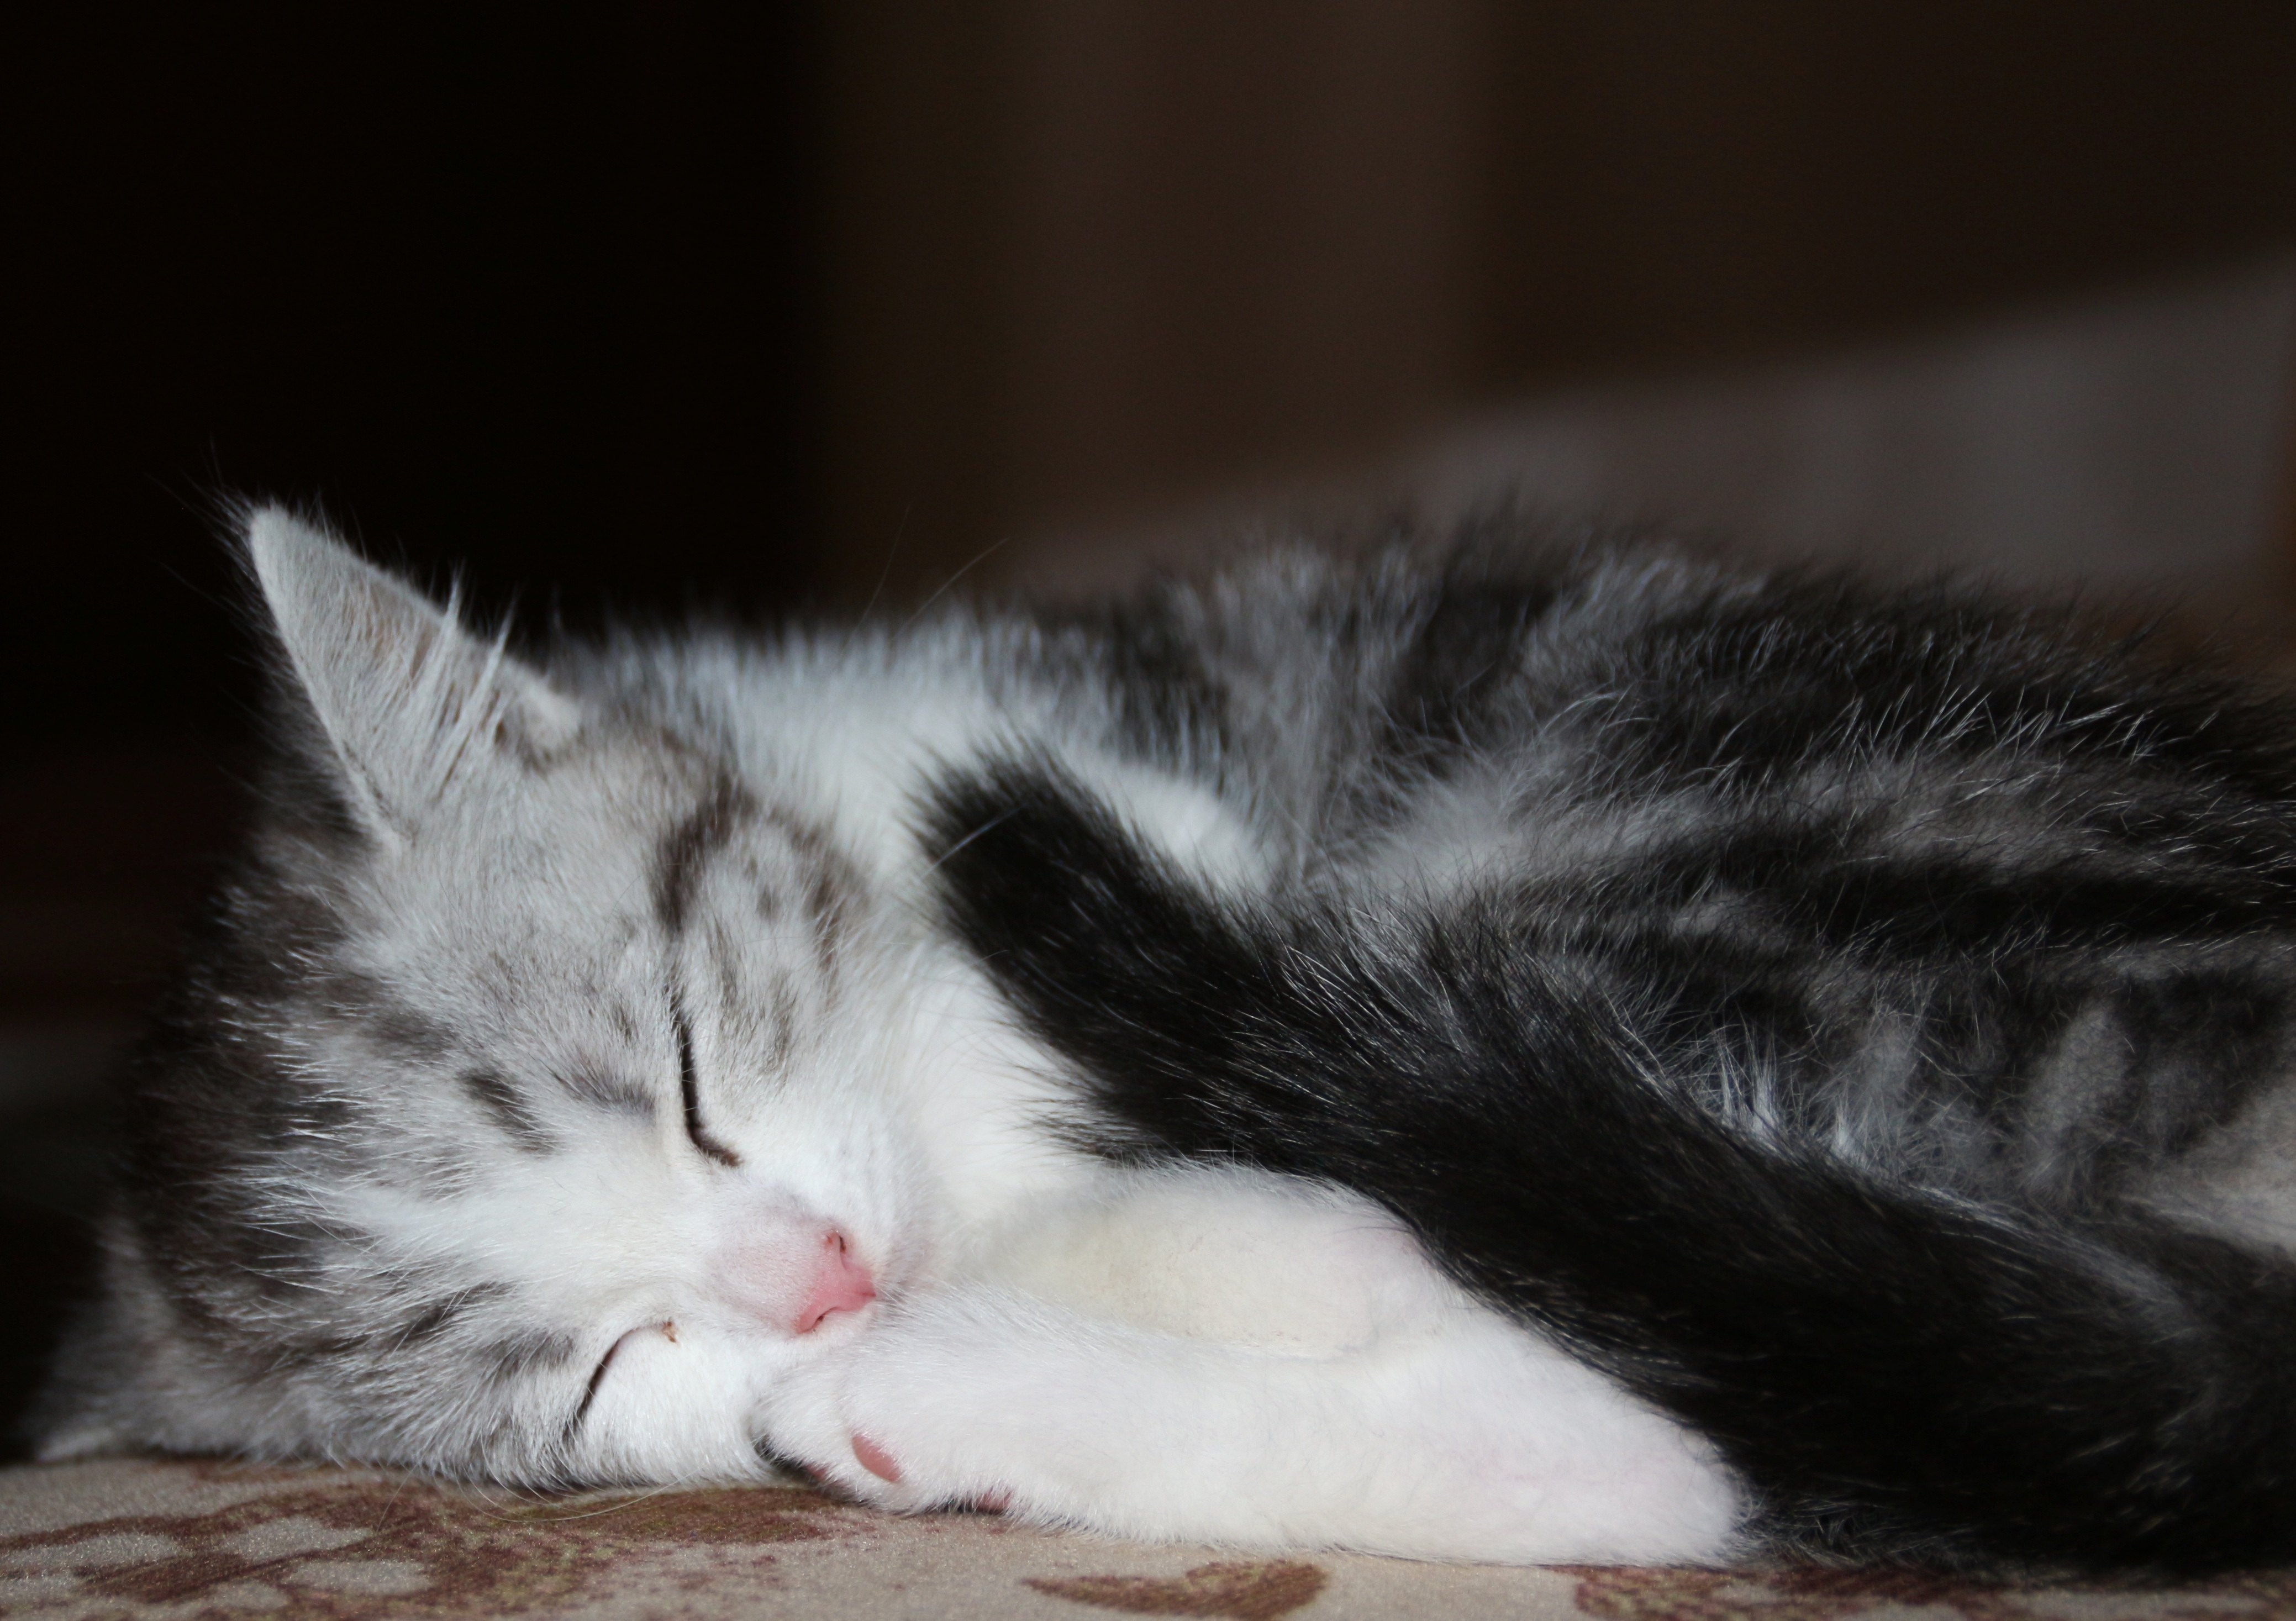
white, sweet, puppy, cute, pet, kitten, cat, small, mammal, rest, black, playful, close up, nose, whiskers, adidas, vertebrate, mieze, curious, domestic cat, charming, cat face, young cat, norwegian forest cat, small to medium sized cats, cat like mammal